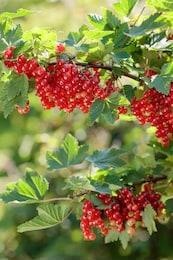
Label: redcurrant